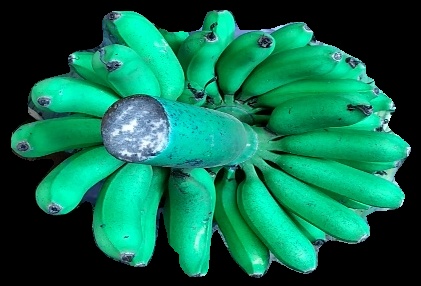
Variety: rasbale
Grade: grade1